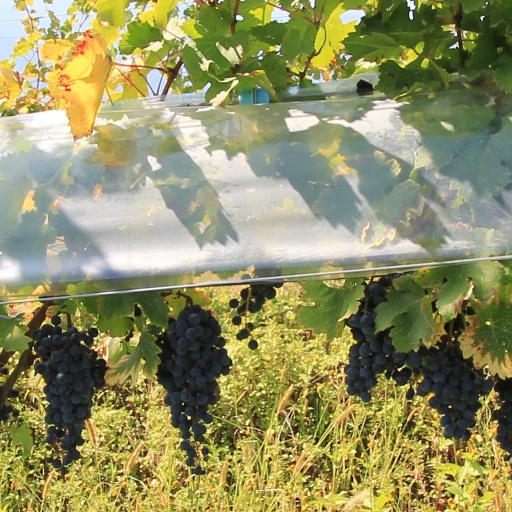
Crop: grape